7.30

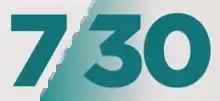

7.30 is an Australian nightly television current affairs program which broadcasts on ABC TV and ABC News at on Monday to Thursday nights, hosted by Sarah Ferguson.